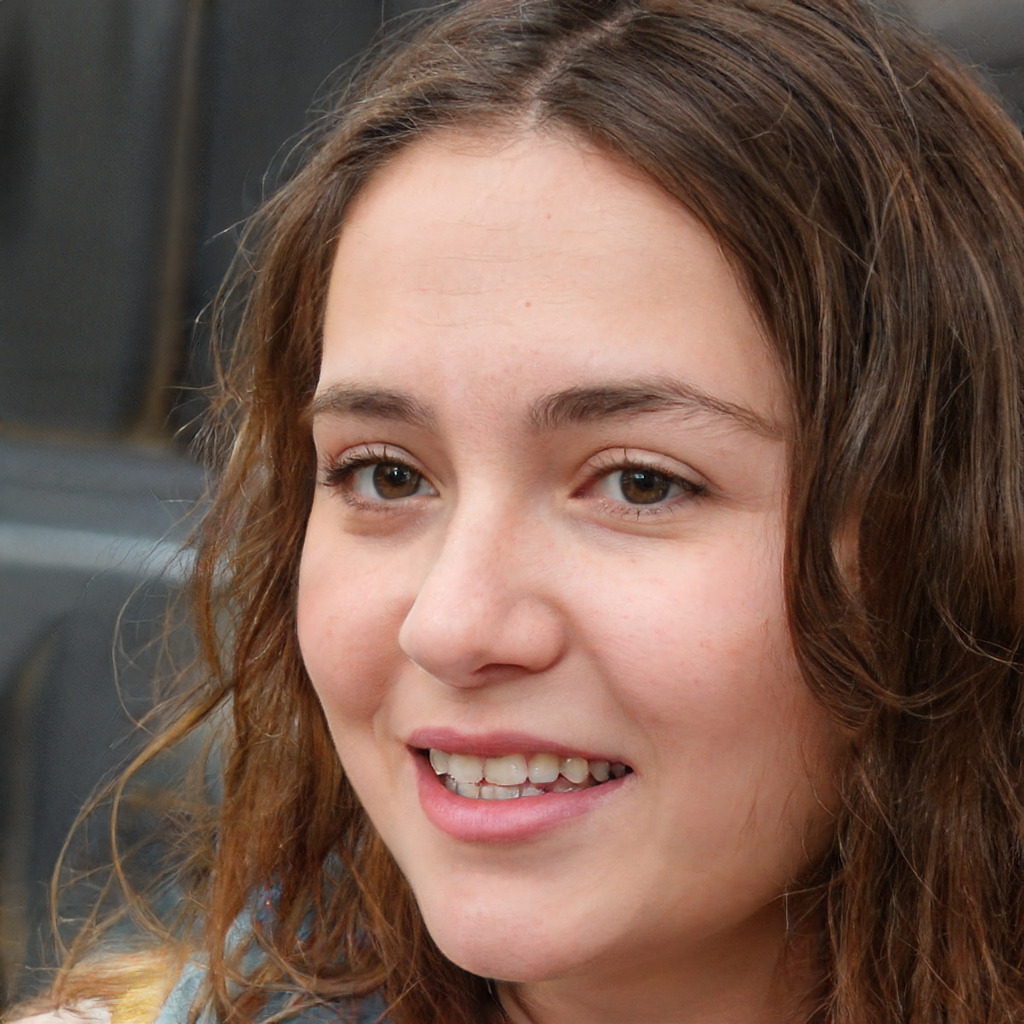
Gender: Female